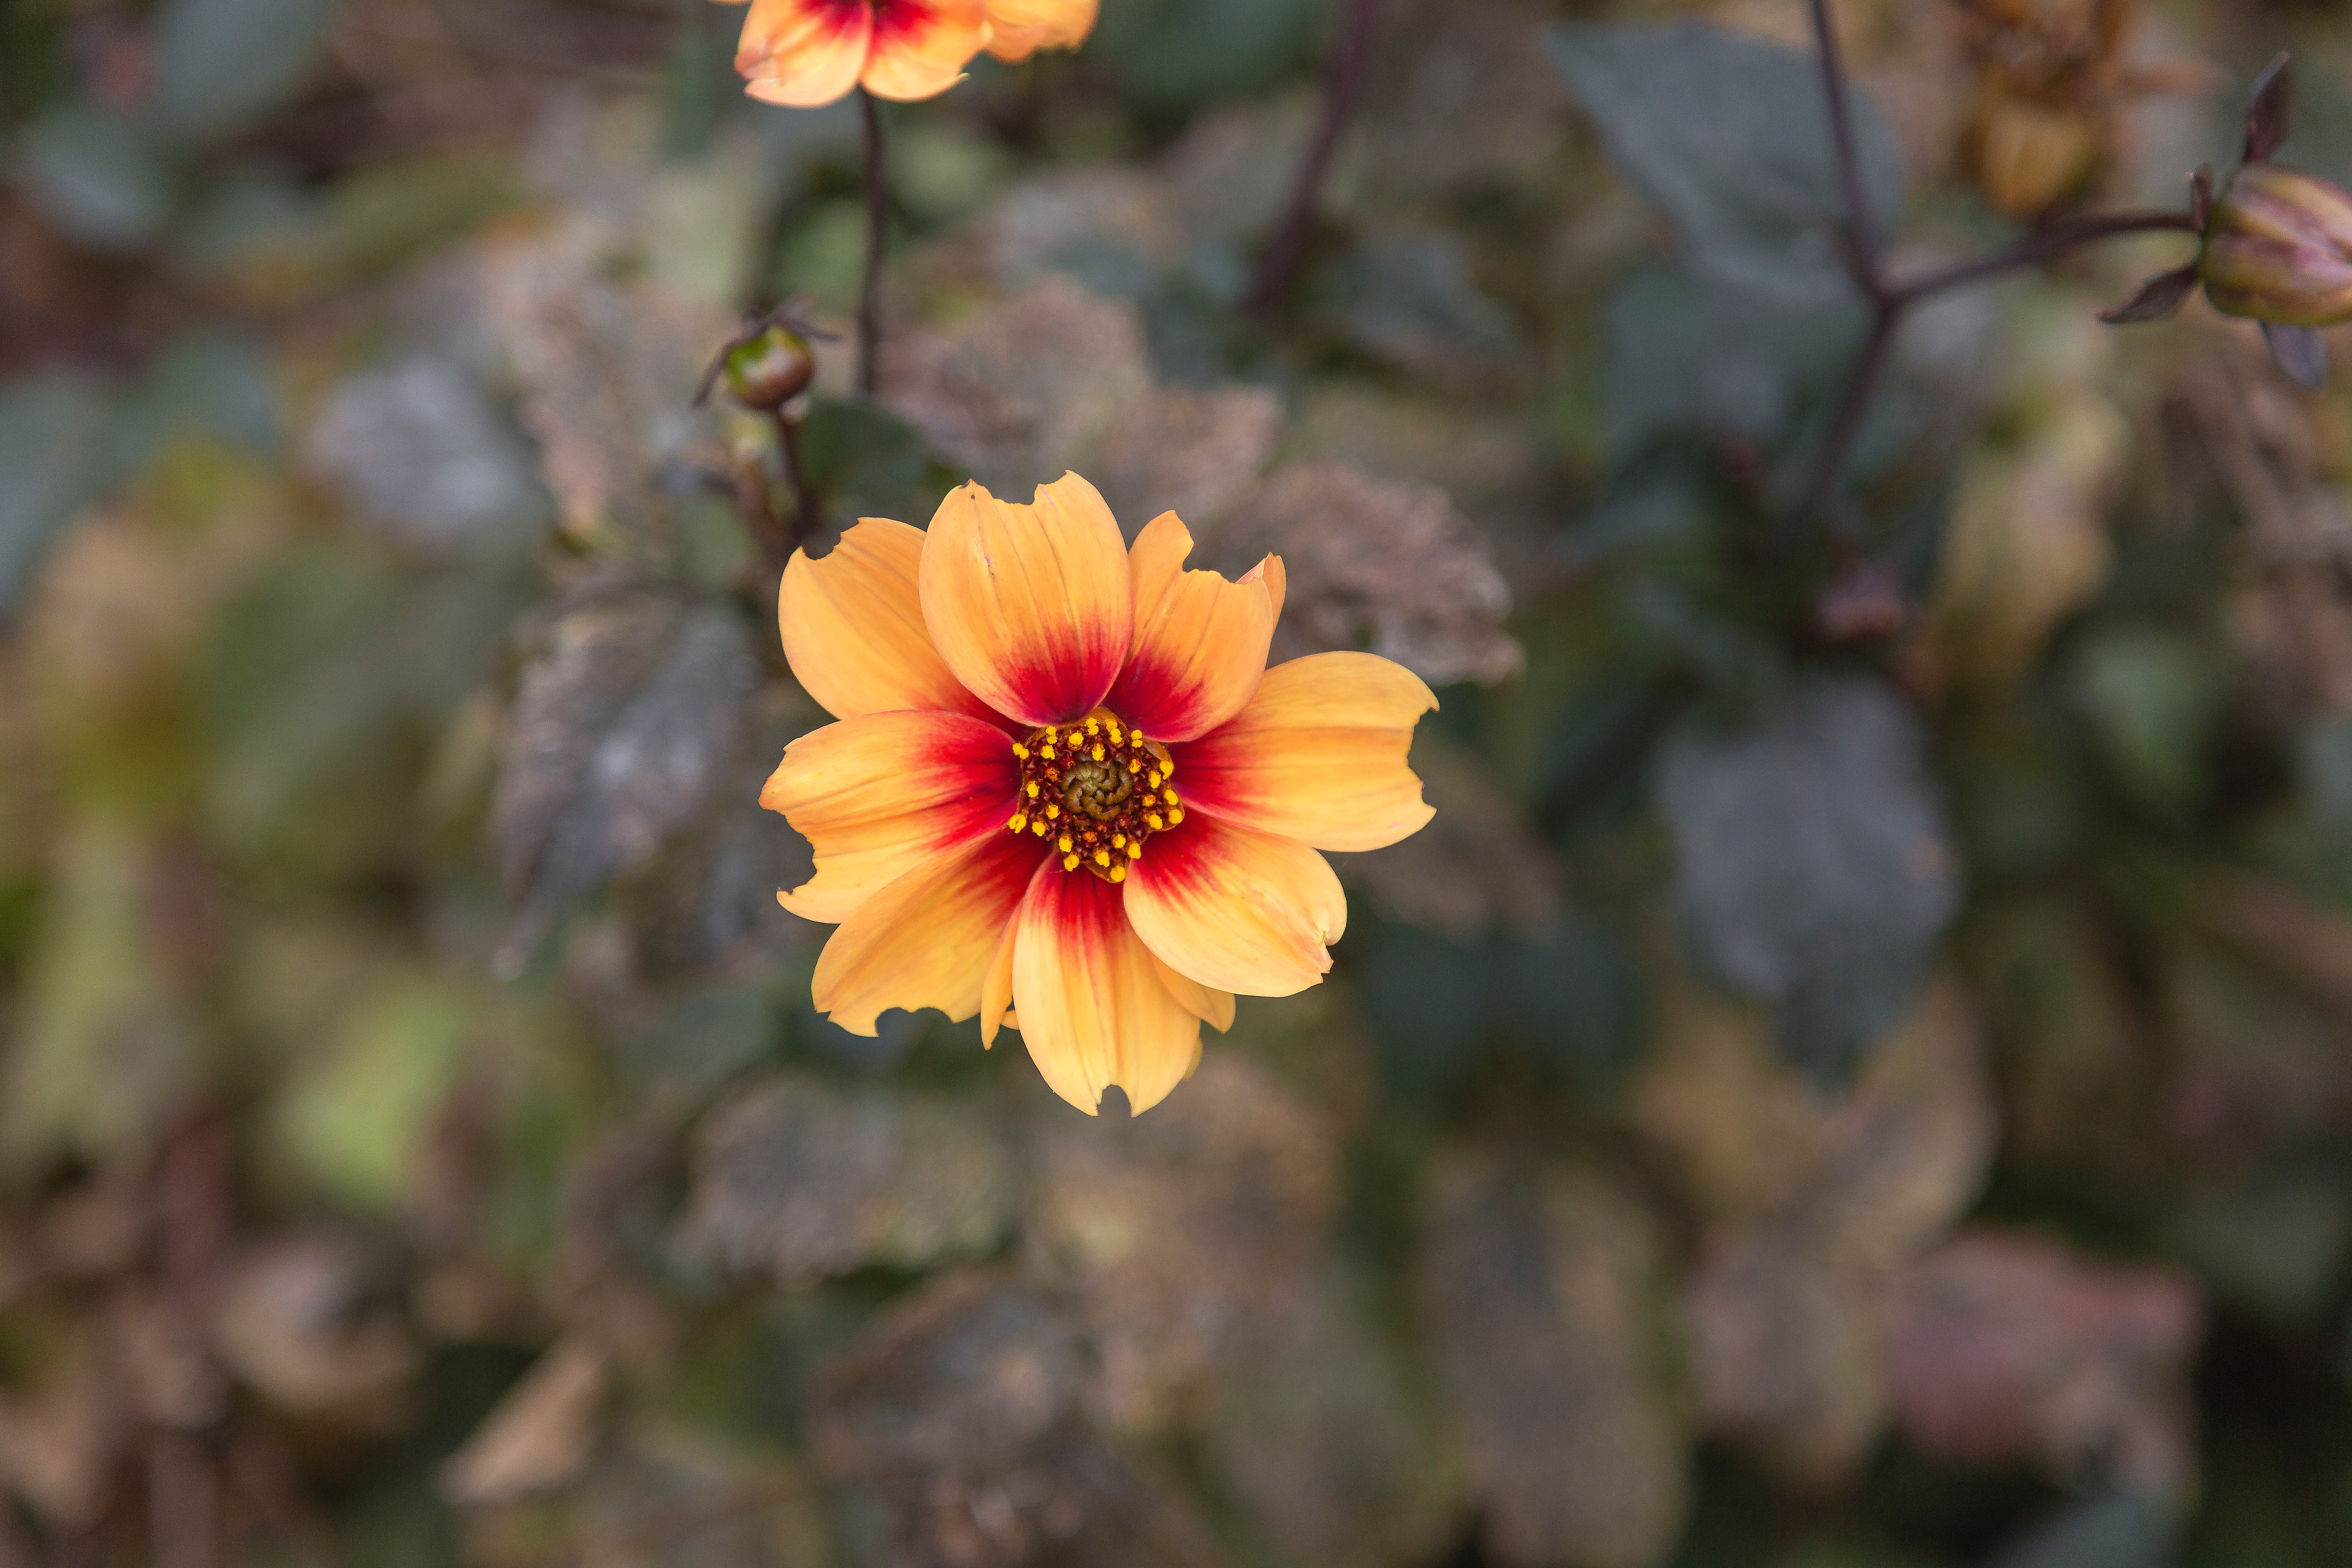
flower, petal, plant, yellow, flowering plant, botany, wildflower, daisy family, annual plant, landscape, pollen, sulfur cosmos, plant stem